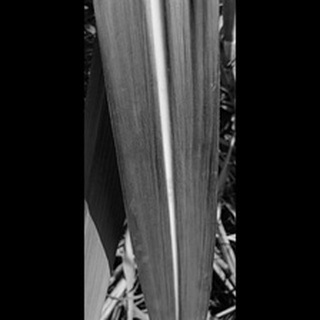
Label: healthy_sugarcane